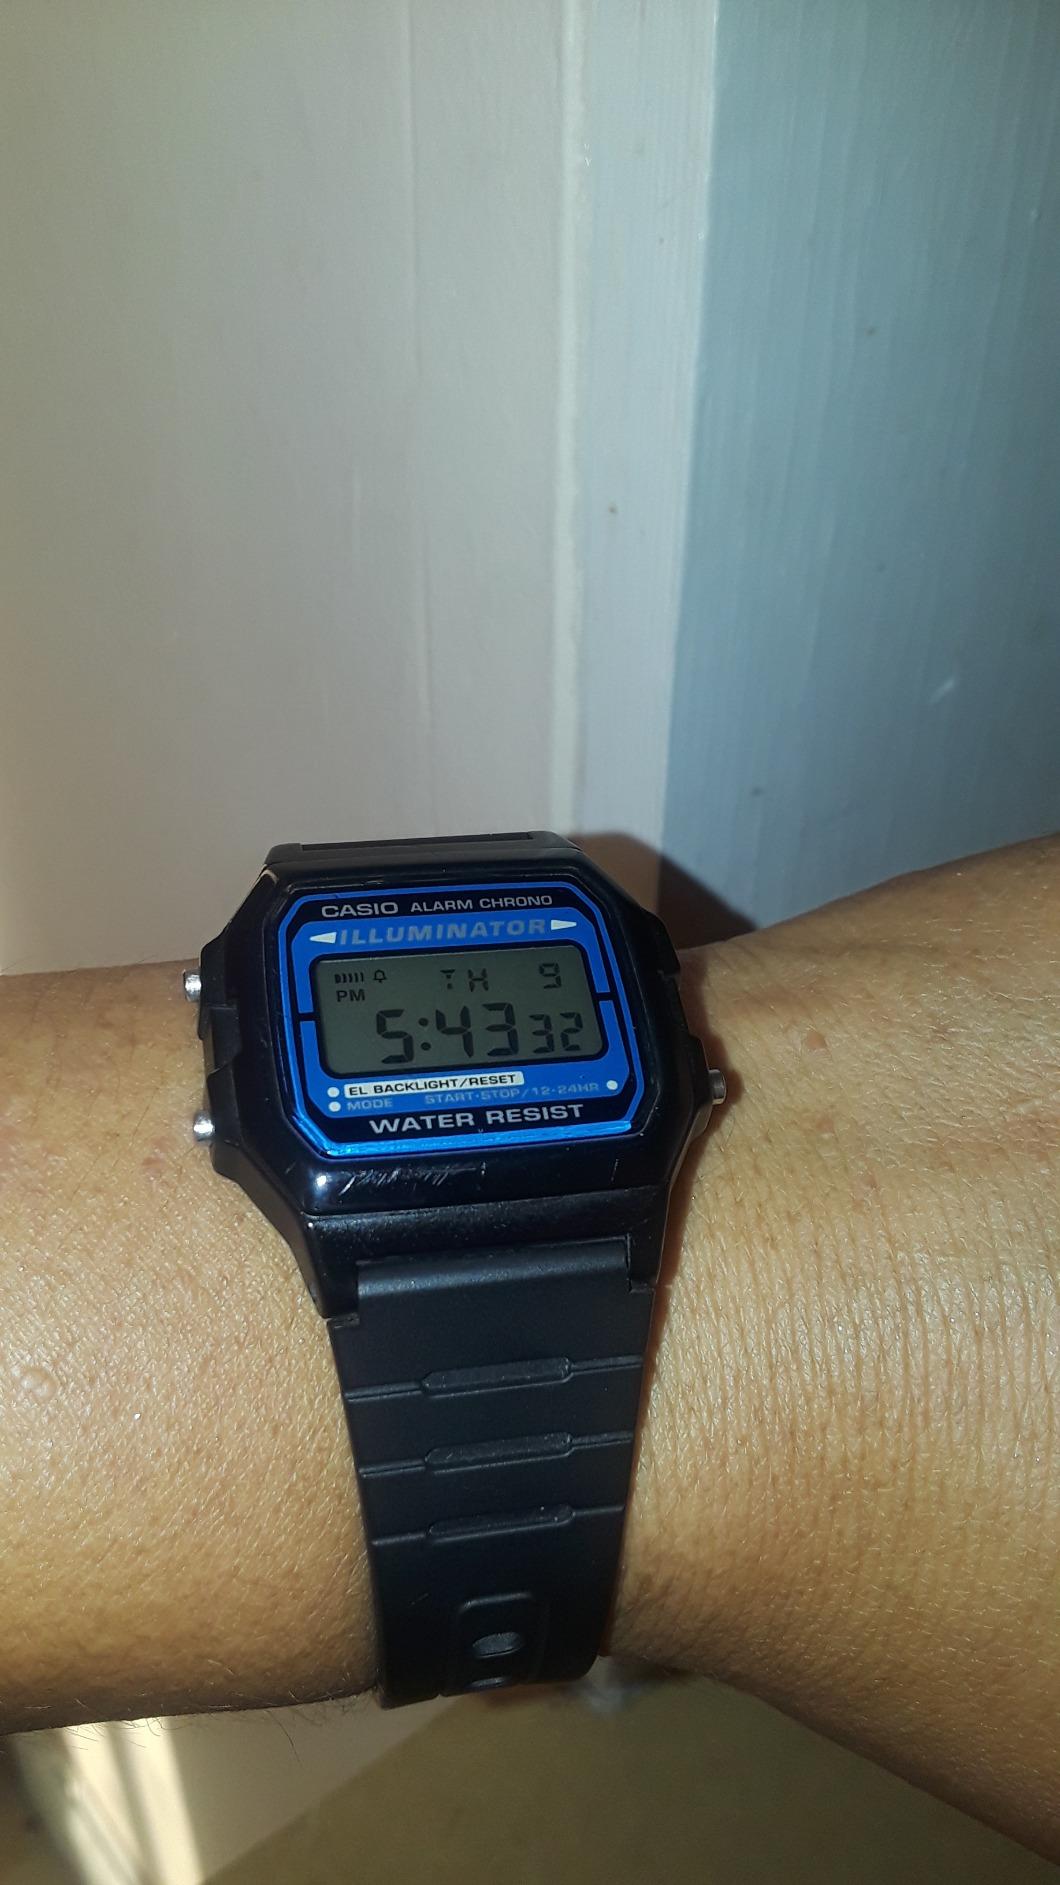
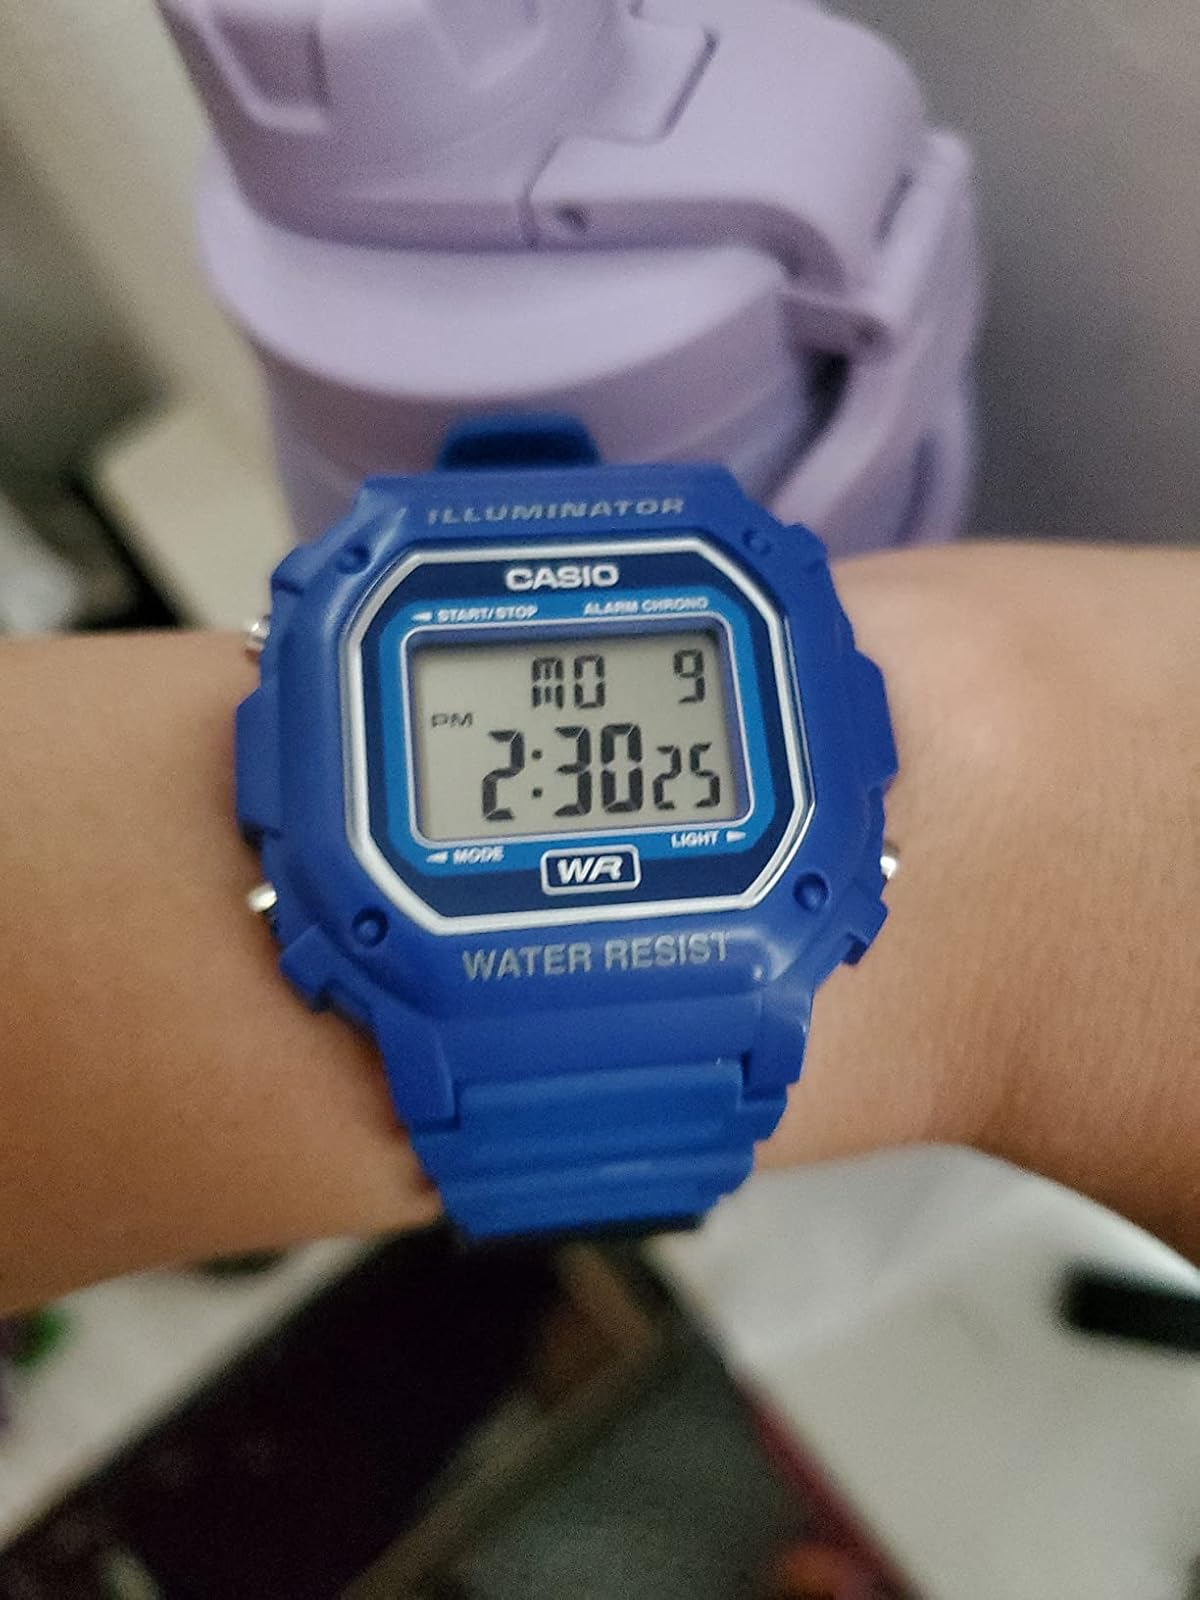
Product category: accessories_watch
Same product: no